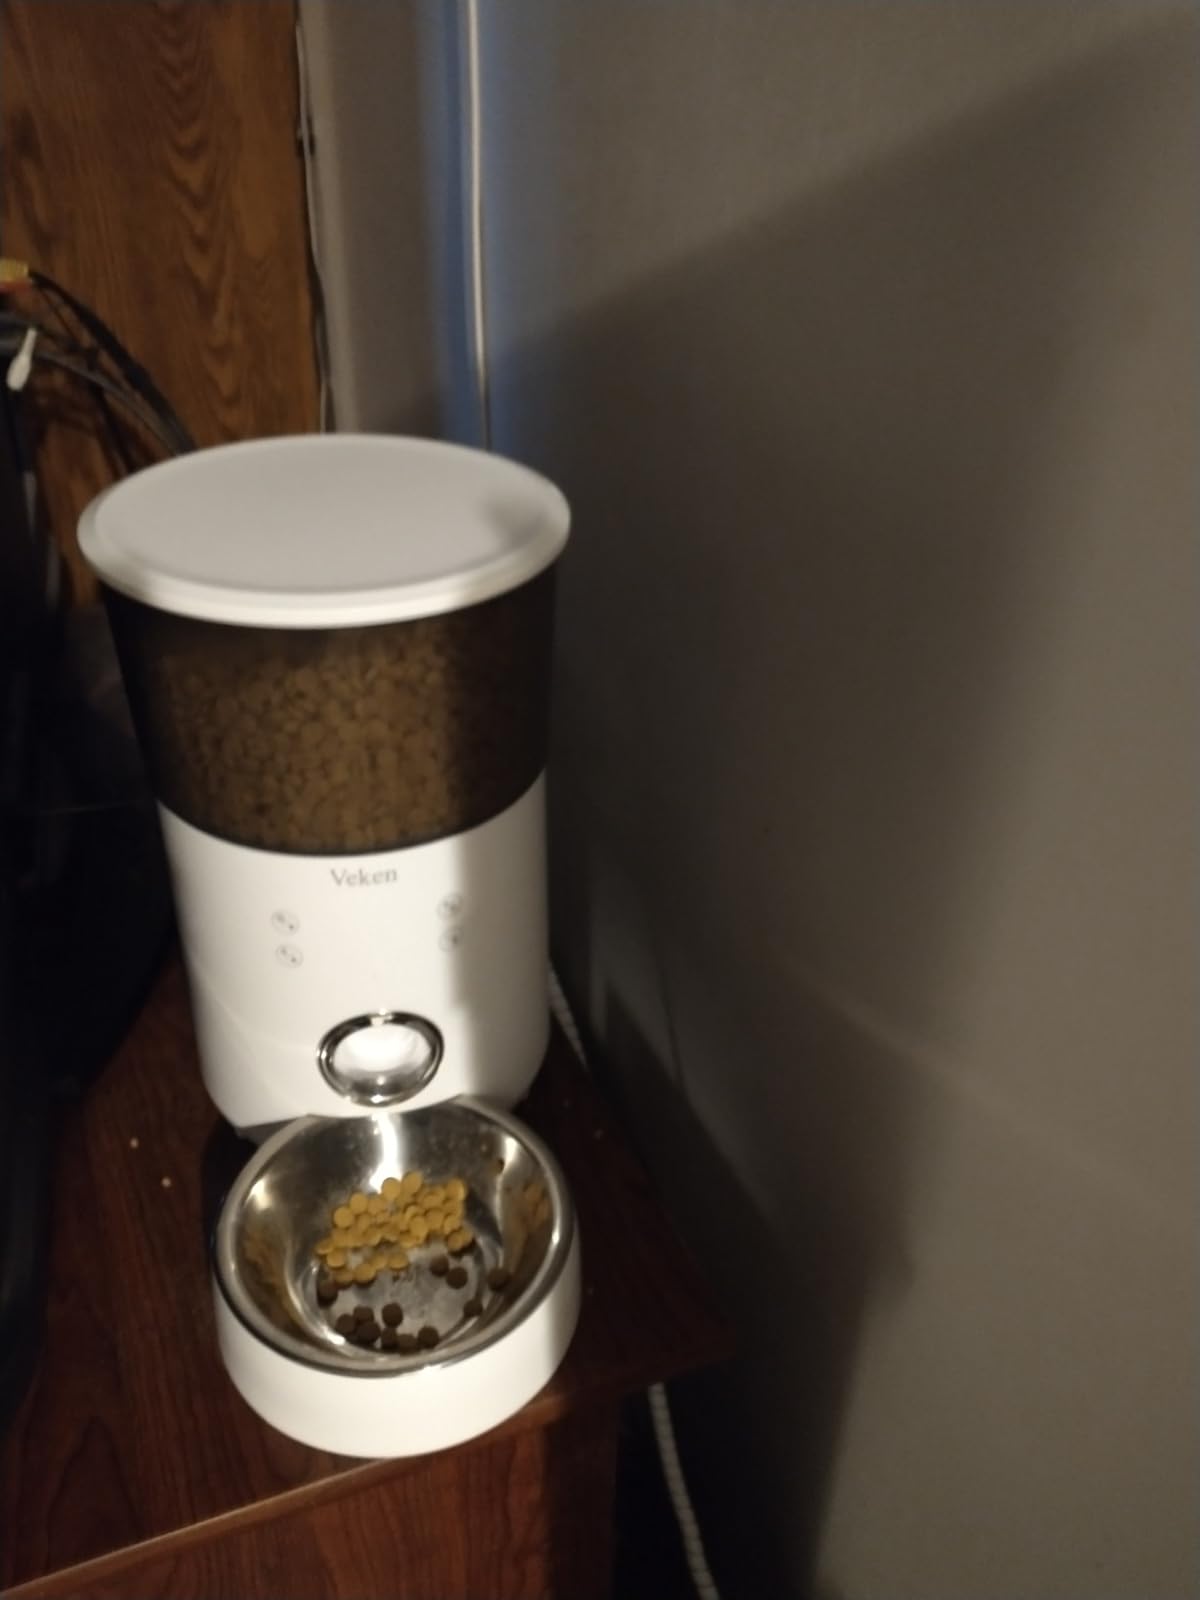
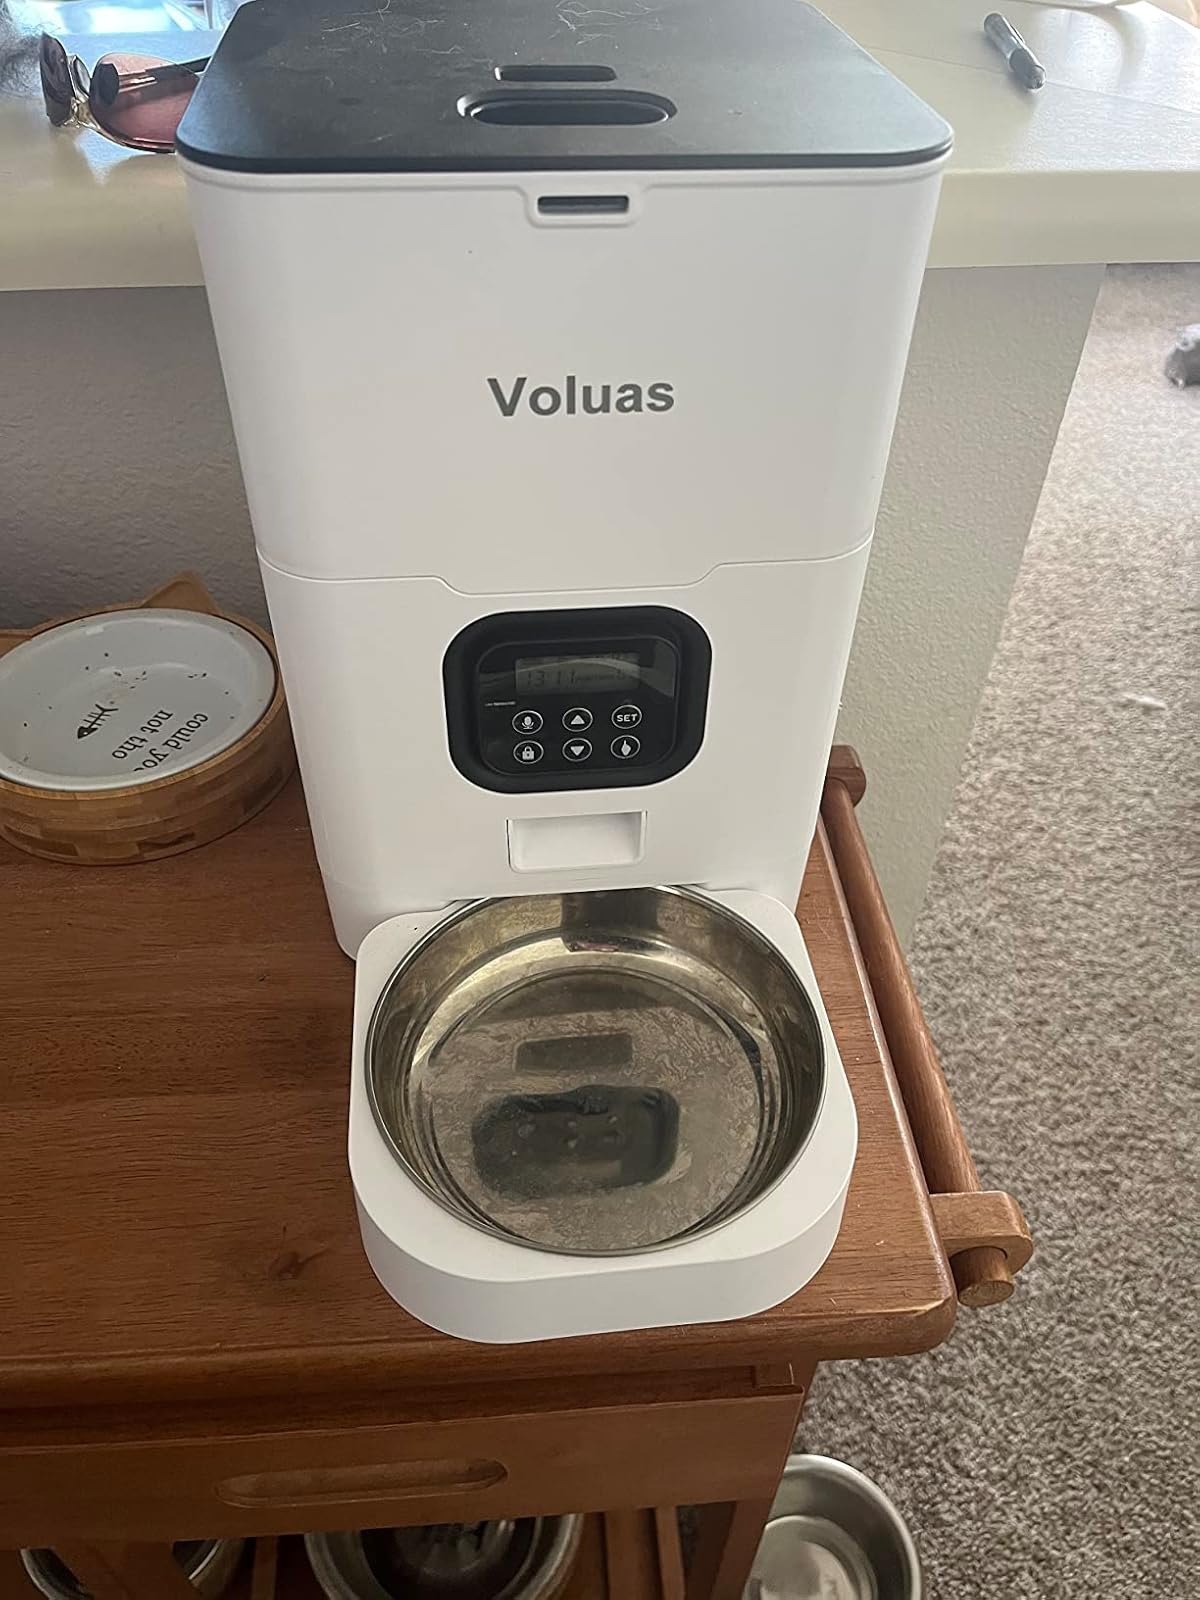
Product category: items_feeder
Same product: no